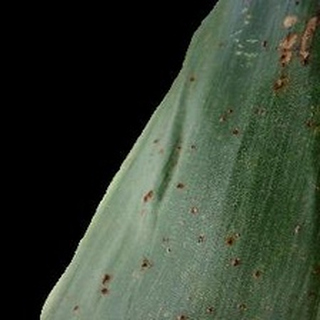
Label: corn_common_rust